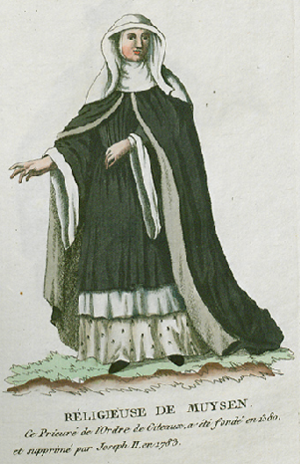
Collection de costumes de tous les ordres monastiques, supprimés à differentes époques, dans la ci-devant Belgique, Bruxelles, Philippe Joseph Maillart et sœur, 1811
Muizen est une section de la ville belge de Malines située en Région flamande dans la province d'Anvers.